Maurice Delafosse

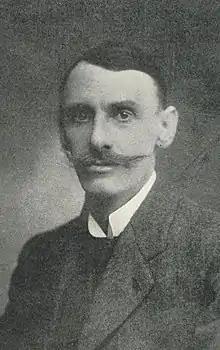
Delafosse in 1924

Maurice Delafosse (20 December 1870 – 13 November 1926) was a French ethnographer and colonial official who also worked in the field of the languages of Africa. In a review of his daughter's biography of him he was described as "one of the most outstanding French colonial administrators and ethnologists of his time."